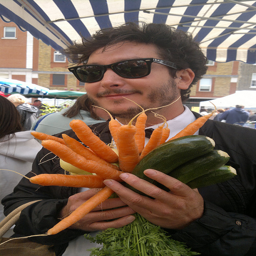
A man in sunglasses is holding orange carrots.
there is a man holding up many carrots
A man with glasses on holding carrots and cucumbers in his hands.
man in sunglasses holding carrots and cucumbers
A man who is holding some carrots and cucumbers.